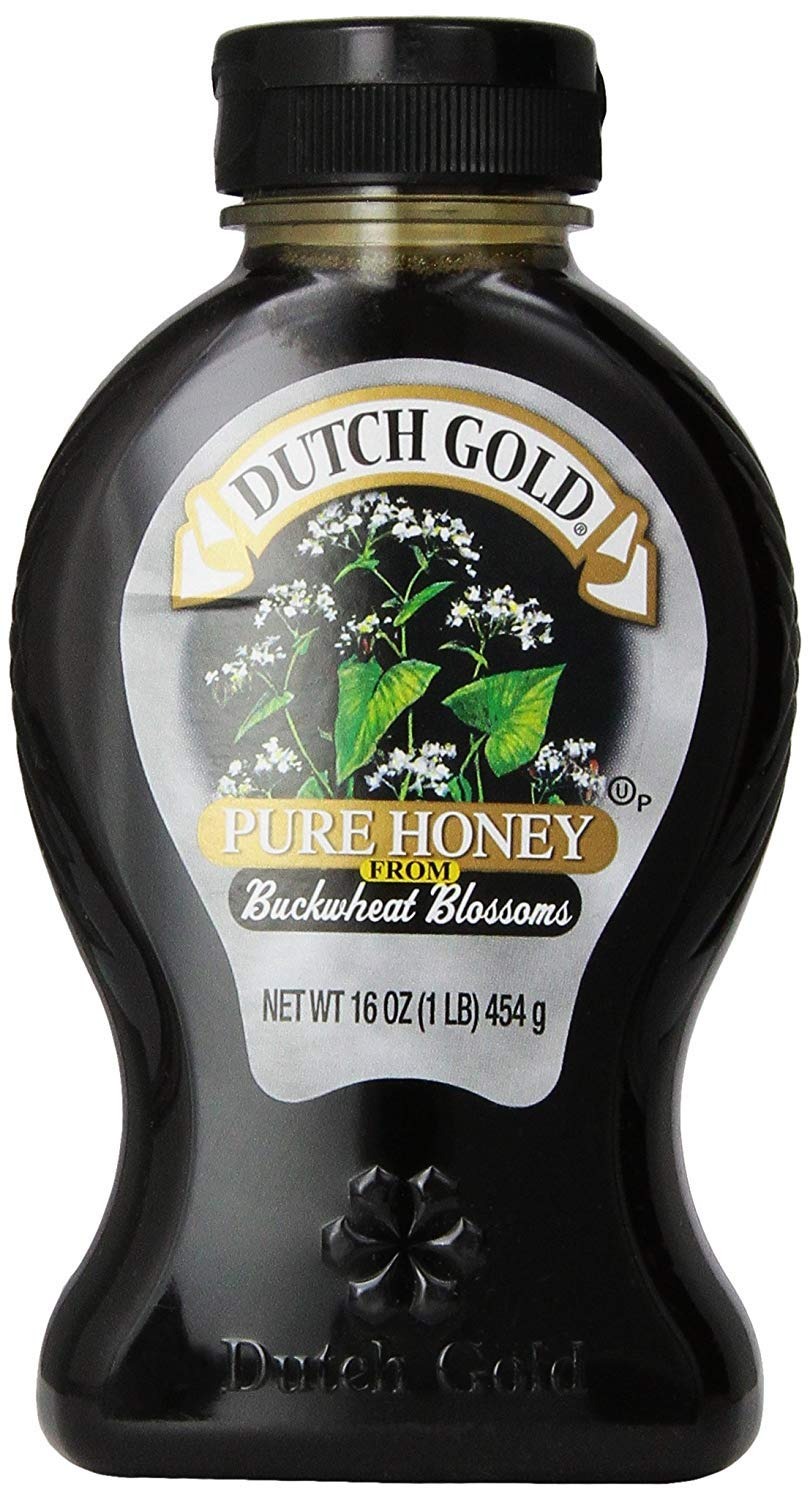
Item Name: LIMITED EDITION - Dutch Gold Honey Buckwheat, 16 oz
Bullet Point 1: Dutch Gold Honey Buckwheat, 16 oz.
Bullet Point 2: Its quest for the most advanced cultural, aesthetic, design and functional quality into mass production.
Bullet Point 3: Our raw materials are from the earth itself. We seek to use ingredients that are plant derived, GMO-free, organically certified when possible, and sourced from domestic suppliers to keep jobs in our local communities.
Bullet Point 4: Prepared in a dedicated Gluten-free allergy-friendly facility
Bullet Point 5: Pack of 1, Packaging may vary.
Product Description: Dutch Gold Honey Buckwheat, 16 oz, Pack of 1, Packaging may vary. Its quest for the most advanced cultural, aesthetic, design and functional quality into mass production. Our raw materials are from the earth itself. We seek to use ingredients that are plant derived, GMO-free, organically certified when possible, and sourced from domestic suppliers to keep jobs in our local communities.
Value: 16.0
Unit: Fl Oz

Price: 16.99